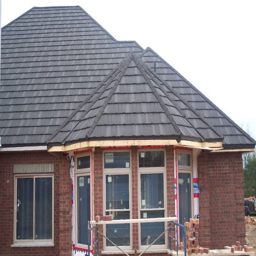
here is a closer look at that same traditional style - notice how installation has all of the style and charm of traditional shake , but with the strength of steel !